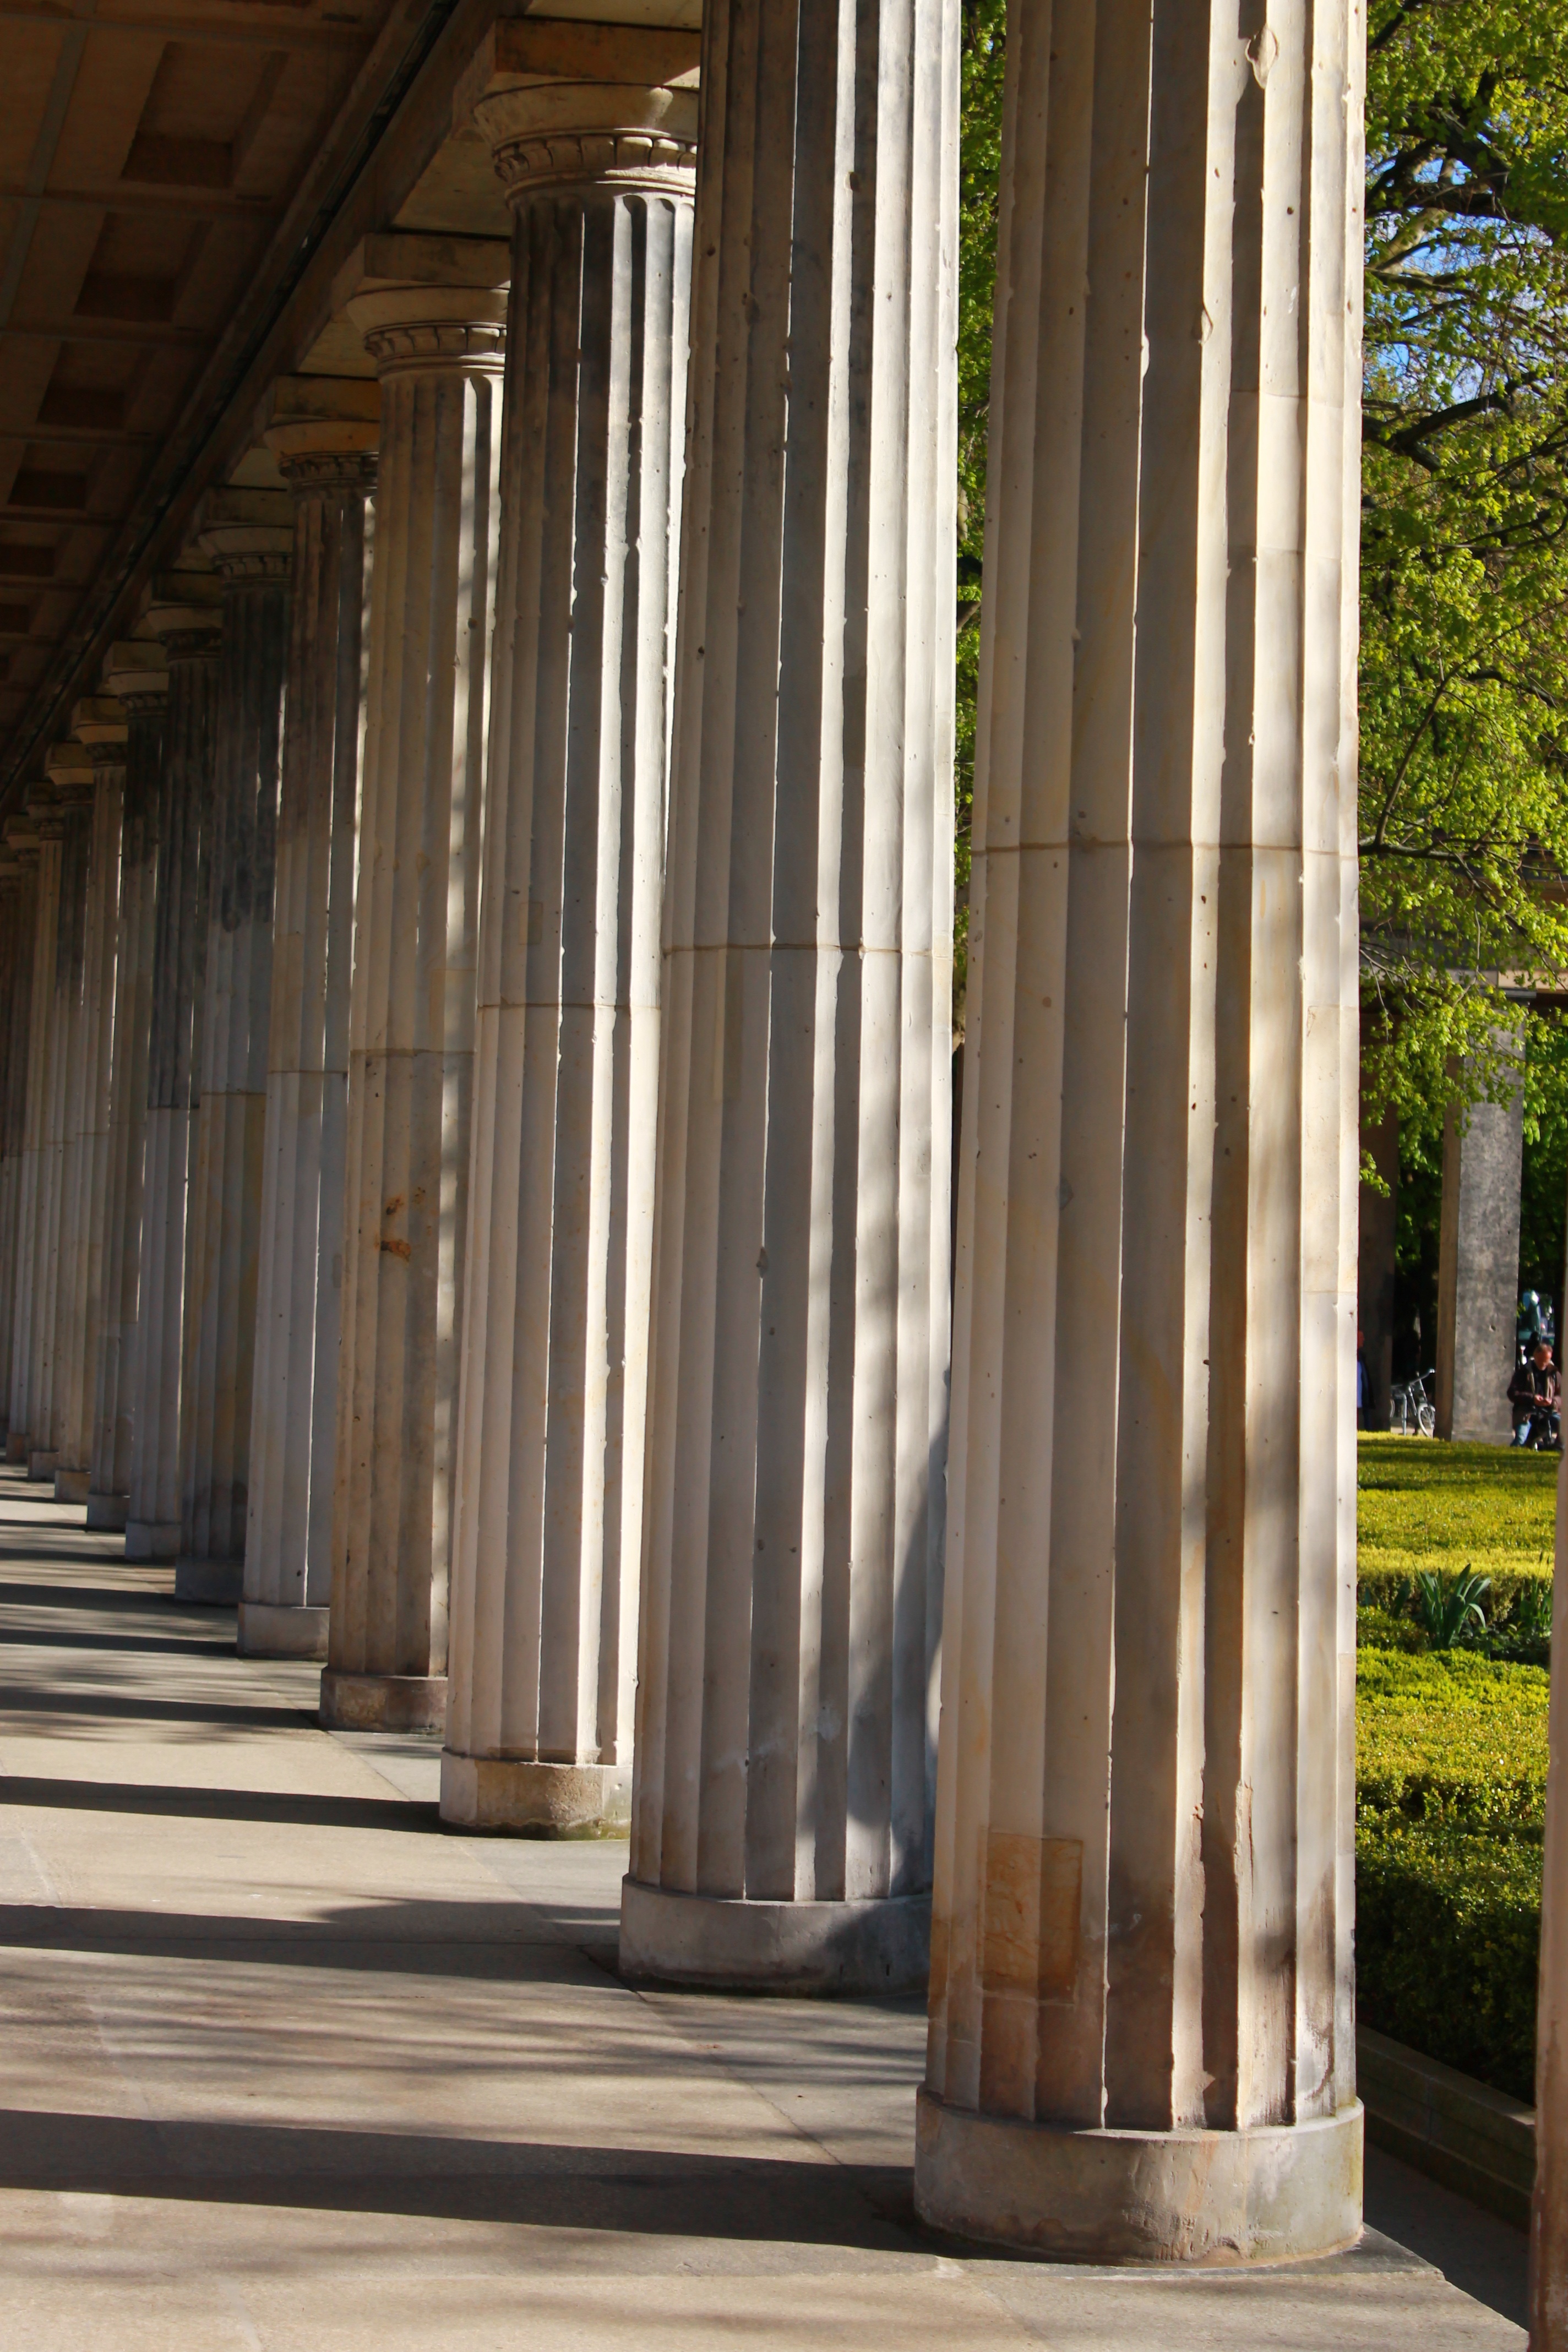
architecture, structure, wood, house, home, arch, column, interior design, places of interest, capital, germany, berlin, arcade, historically, columnar, museum island